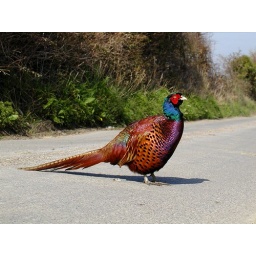
male pheasant i saw in the road